Karl Wilhelm Ramler

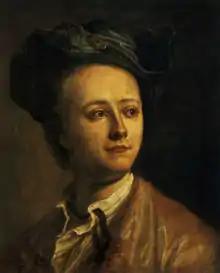
Karl Wilhelm Ramler, portrait by Gottfried Hempel, 1749 (Gleimhaus Halberstadt)

Karl Wilhelm Ramler (25 February 1725 – 11 April 1798) was a German poet who was the Berlin Cadet School master.